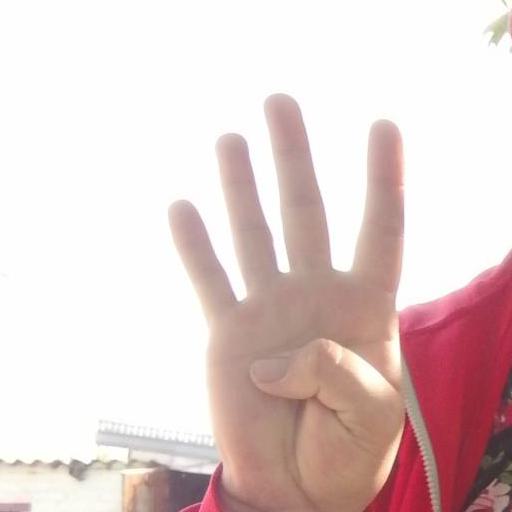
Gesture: four